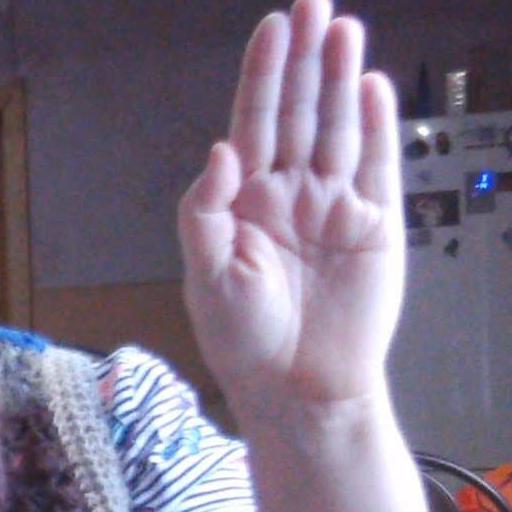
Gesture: stop